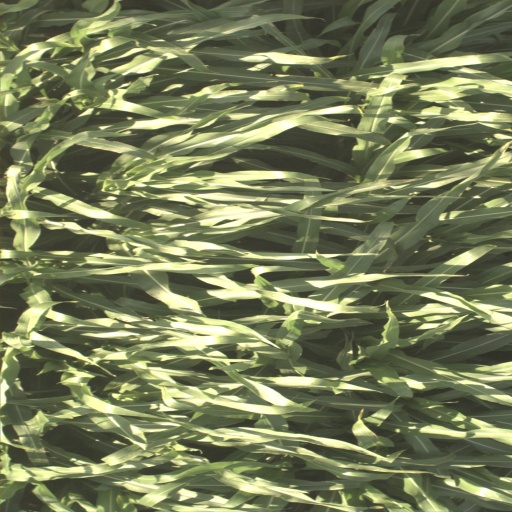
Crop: sorghum